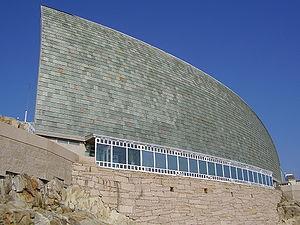
Arata Isozaki, né le 23 juillet 1931 est un architecte japonais. Il remporte la médaille d'or du Royal Institute of British Architects en 1986. Il obtient le Prix Pritzker 2019 donné par la Fondation Hyatt, récompensant l'architecte pour son œuvre architecturale et sa carrière : « pour sa connaissance approfondie de l’histoire et de la théorie architecturale tout en étant proche des avant-gardes ».